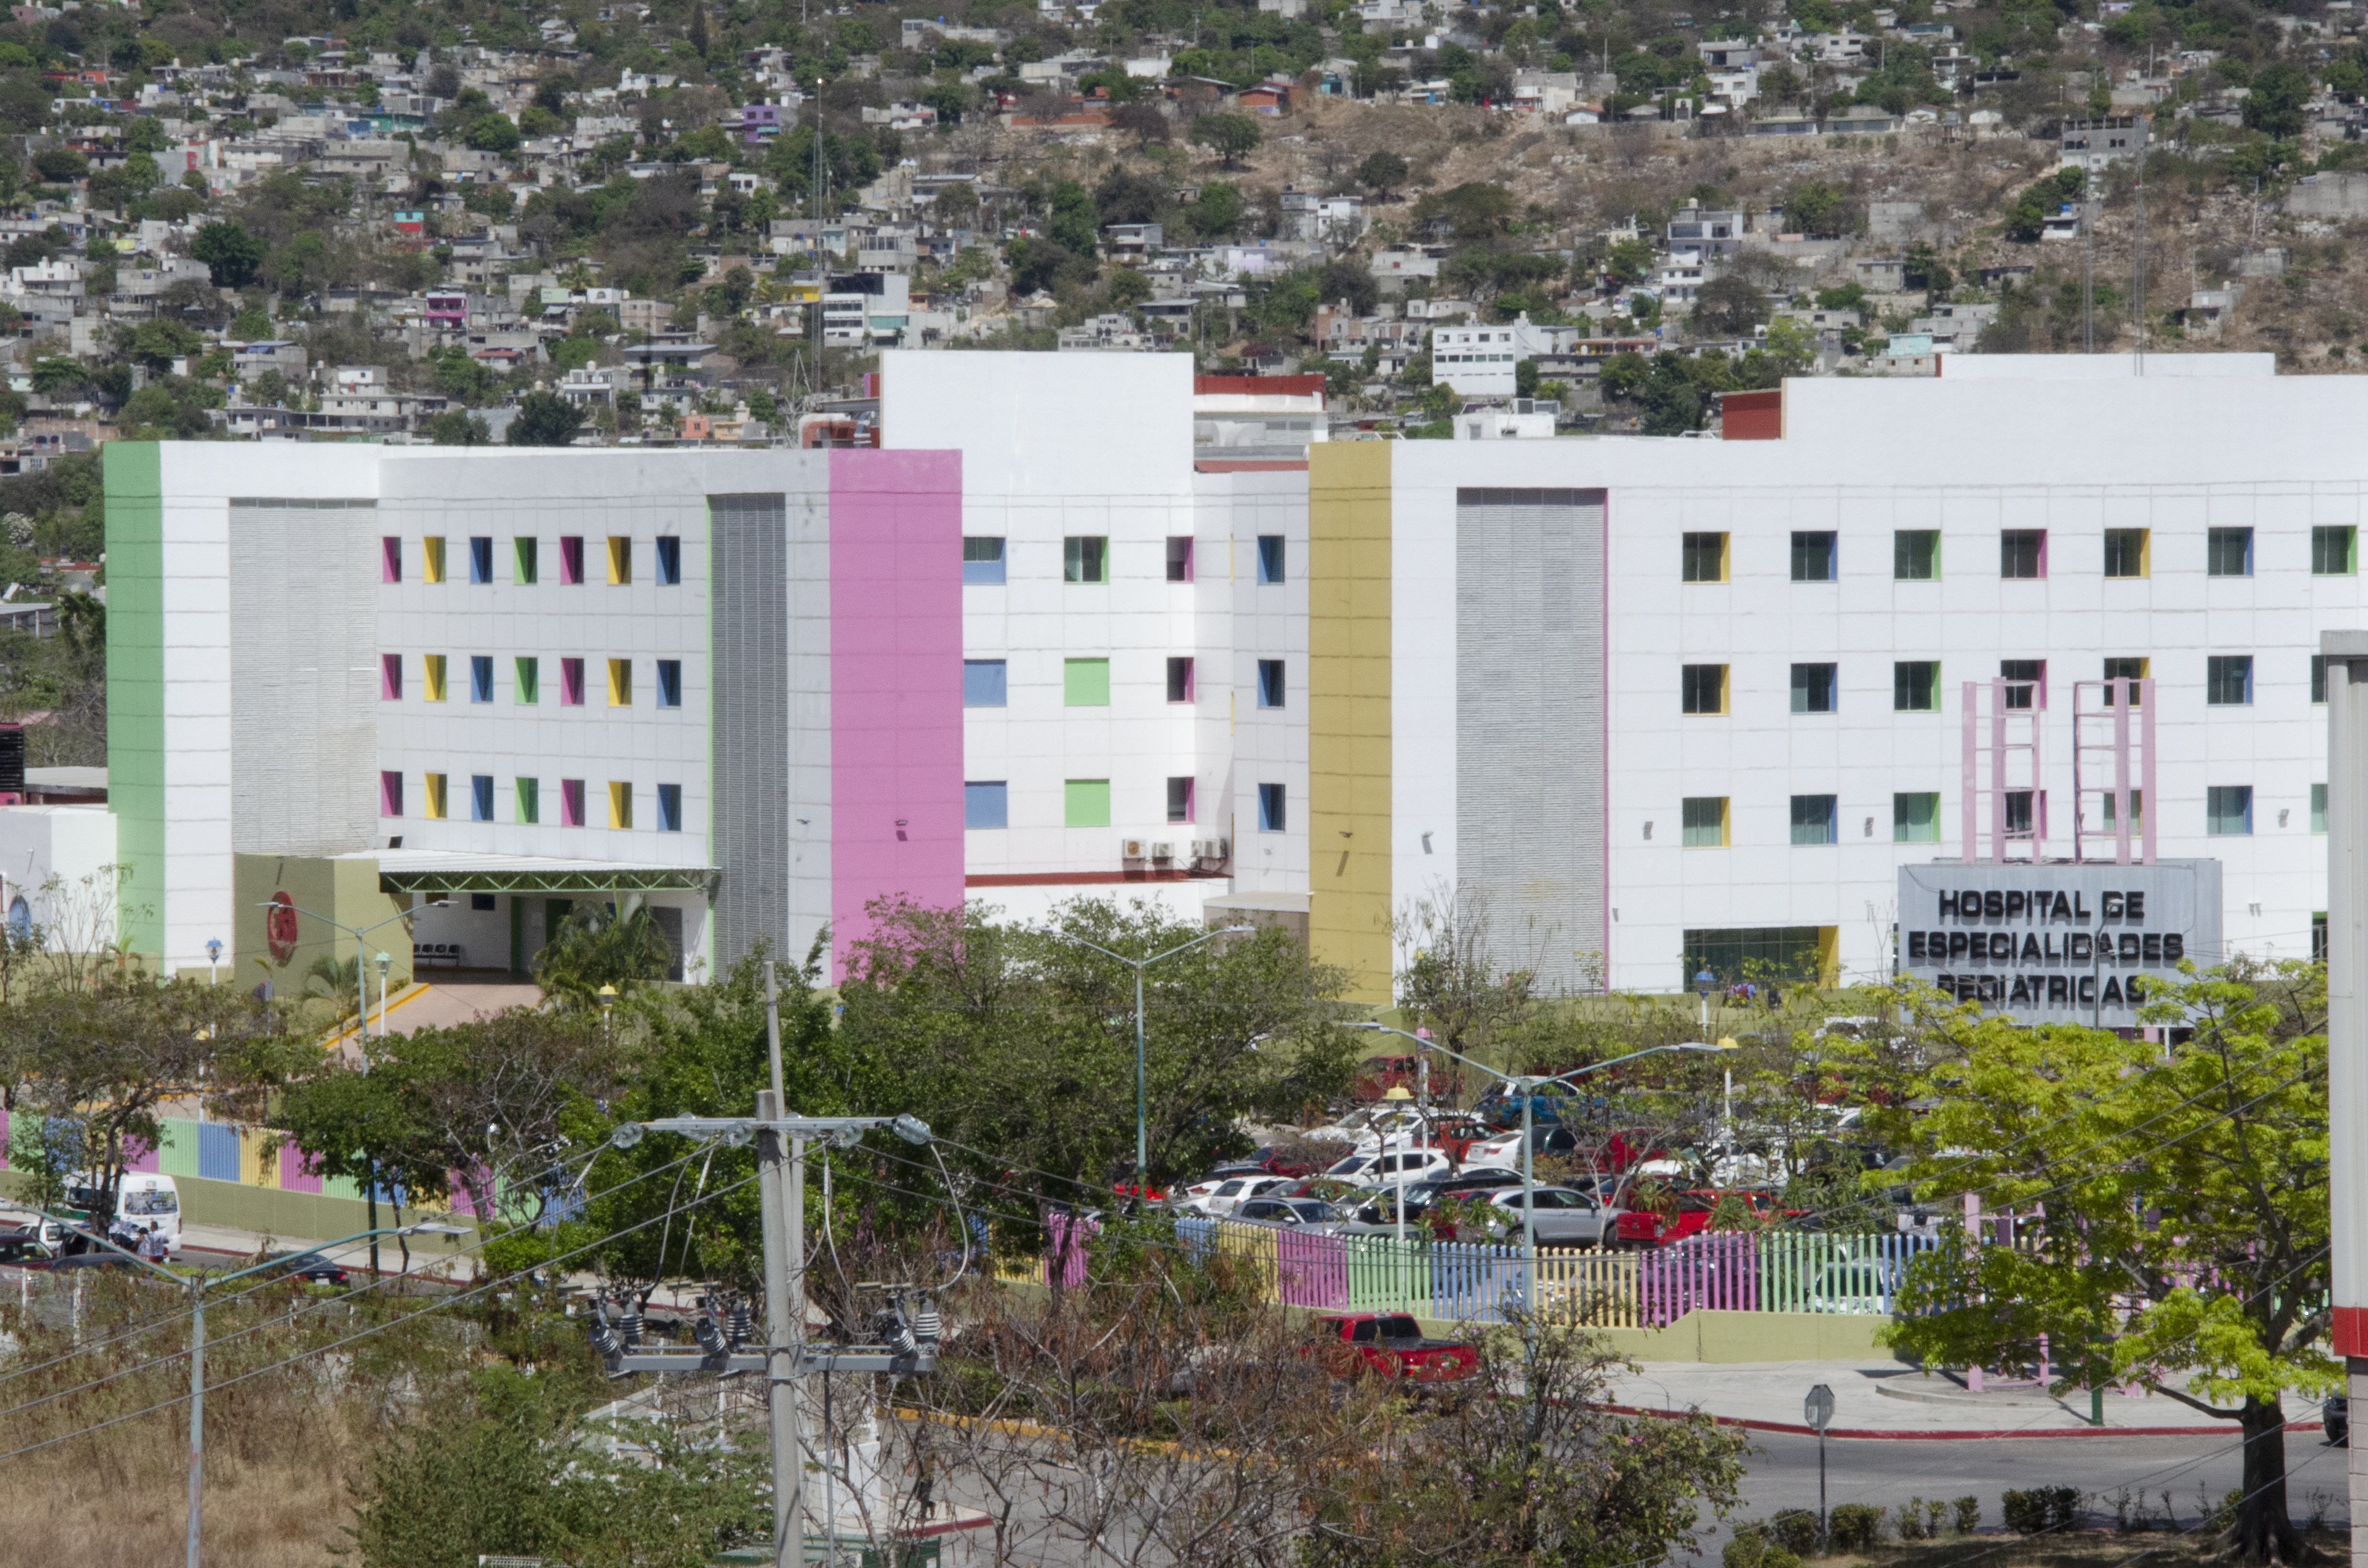
hospital, pediatric, specialty, children, Tuxtla, chiapas, building, plant, window, tree, tower block, urban design, condominium, biome, house, residential area, real estate, city, facade, metropolis, urban area, human settlement, apartment, landscape, mixed use, suburb, commercial building, cityscape, spring, leisure, grass, roof, downtown, street, vacation, tourism, estate, parking